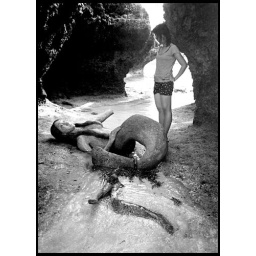
A girl and a stone mermaid...shot in Mangodlong Rock Resort, San Francisco, Camotes Islands.